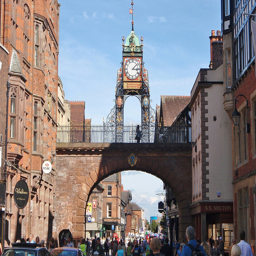
A large tower clock atop a bridge on a city street.
a bunch of people that are walking next to some old bulidings
a clock on a tower on a bridge
A busy street with a bridge and a clock tower
A busy street with an arch and a clock tower above it.